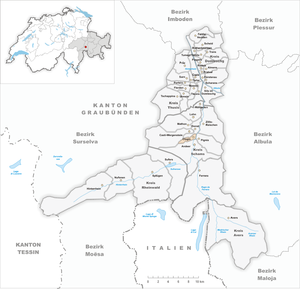
Clugin est une ancienne commune suisse du canton des Grisons.